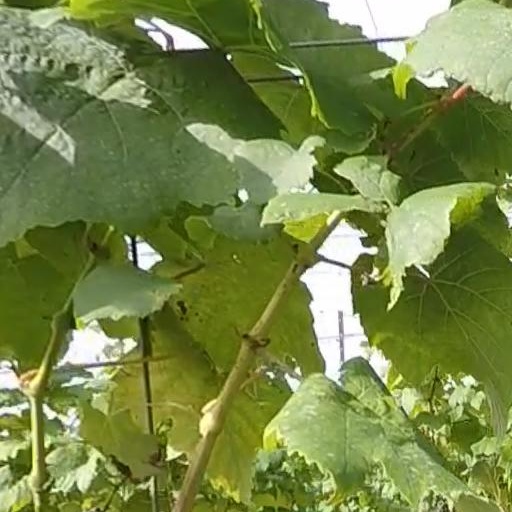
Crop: grape